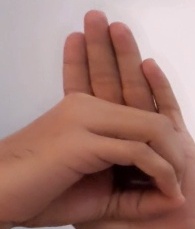
ASL sign: 0